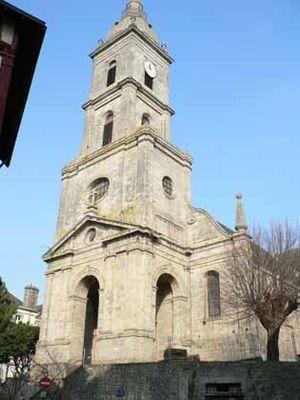
L'histoire de Vannes se déploie sur plusieurs millénaires, depuis la protohistoire. Après la guerre qui les opposa aux légions de César, l’administration romaine fait de Darioritum, nom antique de la ville, la civitas des Vénètes à la fin du Iᵉʳ siècle av. J.-C. sous le règne d'Auguste. À la fin de l'Empire romain, des colons bretons ainsi que des soldats maures sont installés pour protéger la région des pirates saxons. C’est aussi entre le IIIᵉ siècle et le Vᵉ siècle que la ville se fortifie et se christianise. La ville accueille l’évêché et les ordres religieux catholiques en 465 lors du concile de Vannes. Ce concile consacre Patern, saint patron de la cité, saint fondateur de Bretagne et premier évêque attesté de Vannes.
Cet article présente la liste des édifices religieux situés sur le territoire de la commune française de Vannes dans le Morbihan. Cette liste regroupe non seulement les lieux de culte mais également les établissements à vocation religieuse